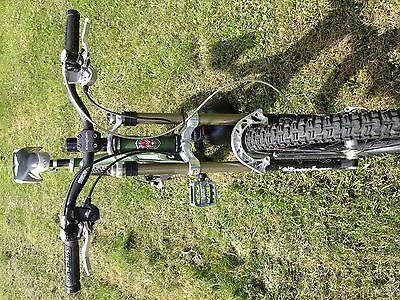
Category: bicycle